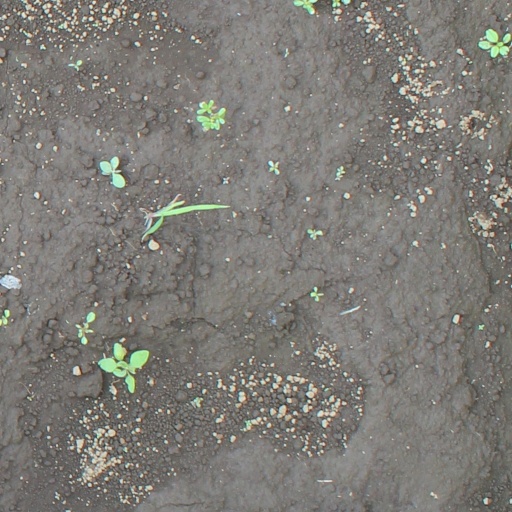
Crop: soybean